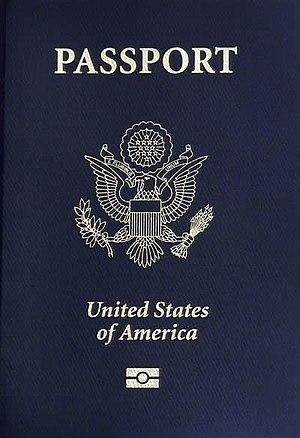
Le passeport des États-Unis d'Amérique est un document délivré exclusivement par le département d'État des États-Unis qui permet aux citoyens américains de circuler à l'étranger, pour autant que ceux-ci respectent les exigences de visas qui peuvent s'appliquer. Les passeports américains sont conformes aux standards recommandés par l'Organisation de l'aviation civile internationale.
Un passeport est un document de circulation délivré par le gouvernement d'un État à ses citoyens, pièce d'identité permettant à son porteur de voyager à l'étranger. Toute personne sollicitant l'entrée dans un pays autre que le sien, comme touriste, étudiant ou travailleur, doit remplir certaines formalités et solliciter une autorisation. Pour franchir une frontière le passeport est généralement requis, pouvant être couplé à un visa.
Les passeports dont le nom est indiqué en italique sont émis par des États non reconnus internationalement.